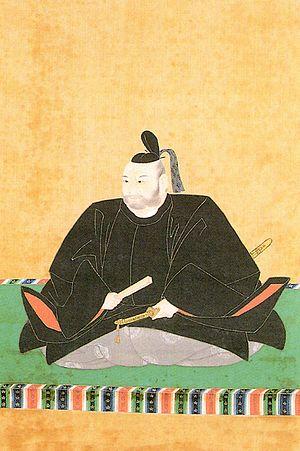
Mōri Hidenari est un daimyo du début de la période Edo. Il dirige le domaine de Chōshū.